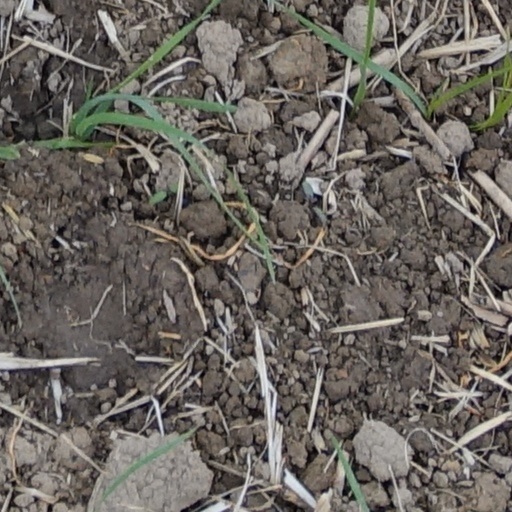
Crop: wheat